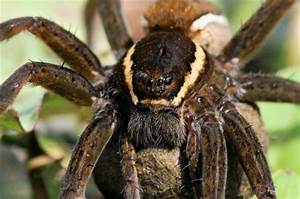
Label: spider